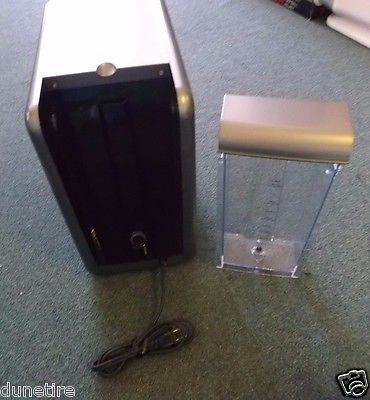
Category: coffee maker